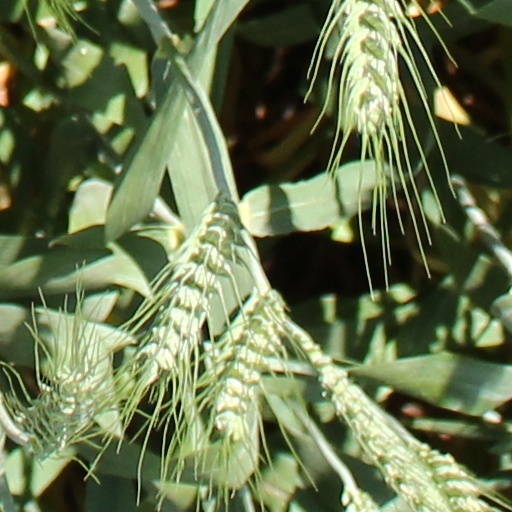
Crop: wheat